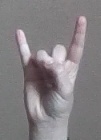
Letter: la